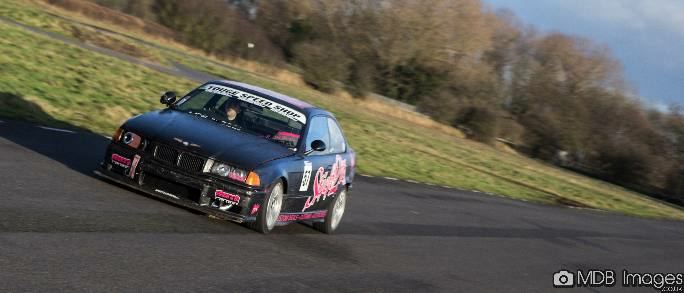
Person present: No